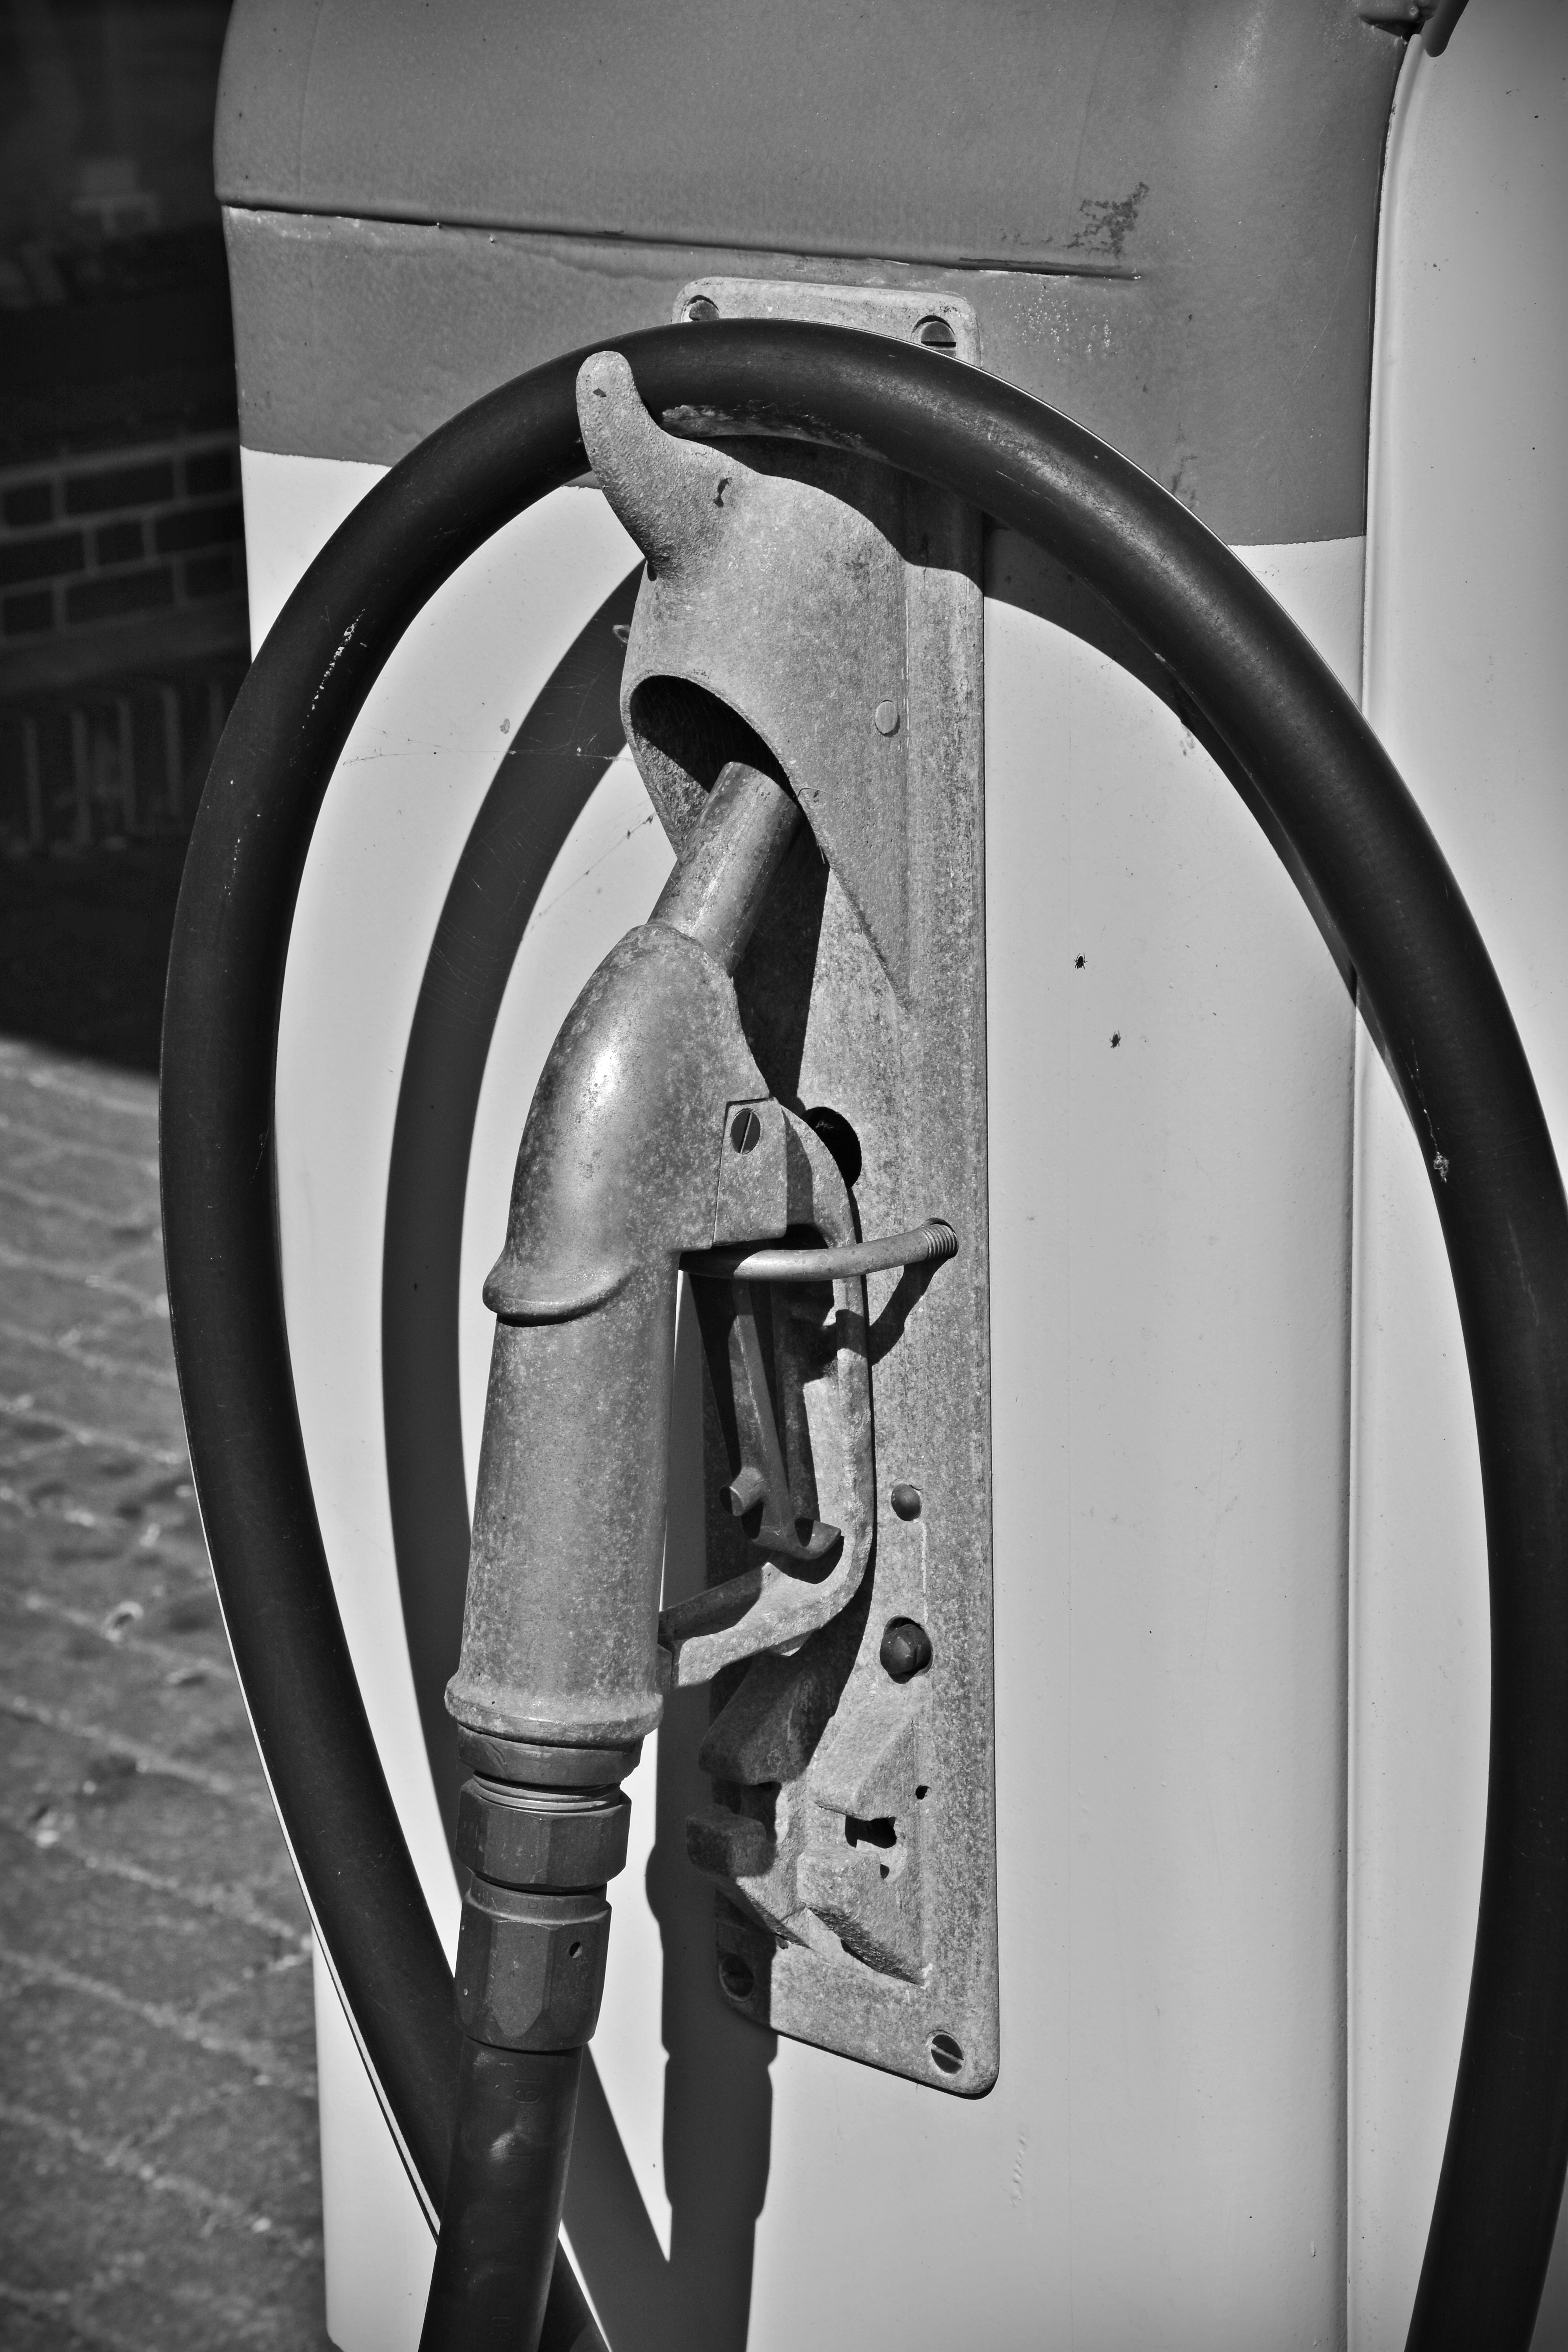
black and white, white, wheel, old, metal, clothing, steering wheel, black, monochrome, tire, sculpture, tap, costume, fuel, metallic, pistol, monochrome photography, automotive tire